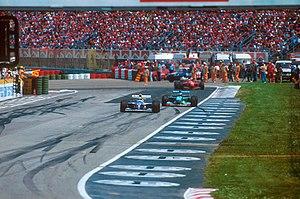
Le Grand Prix automobile de Saint-Marin 1994, disputé sur le circuit Enzo e Dino Ferrari à Imola, en Italie le 1ᵉʳ mai 1994 est la quatorzième édition du Grand Prix, la 551ᵉ course du championnat du monde de Formule 1 courue depuis 1950, la troisième manche du championnat 1994 et la première course européenne de la saison.